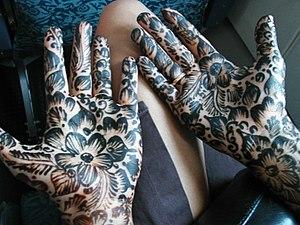
Tatouage au Henné au Maroc